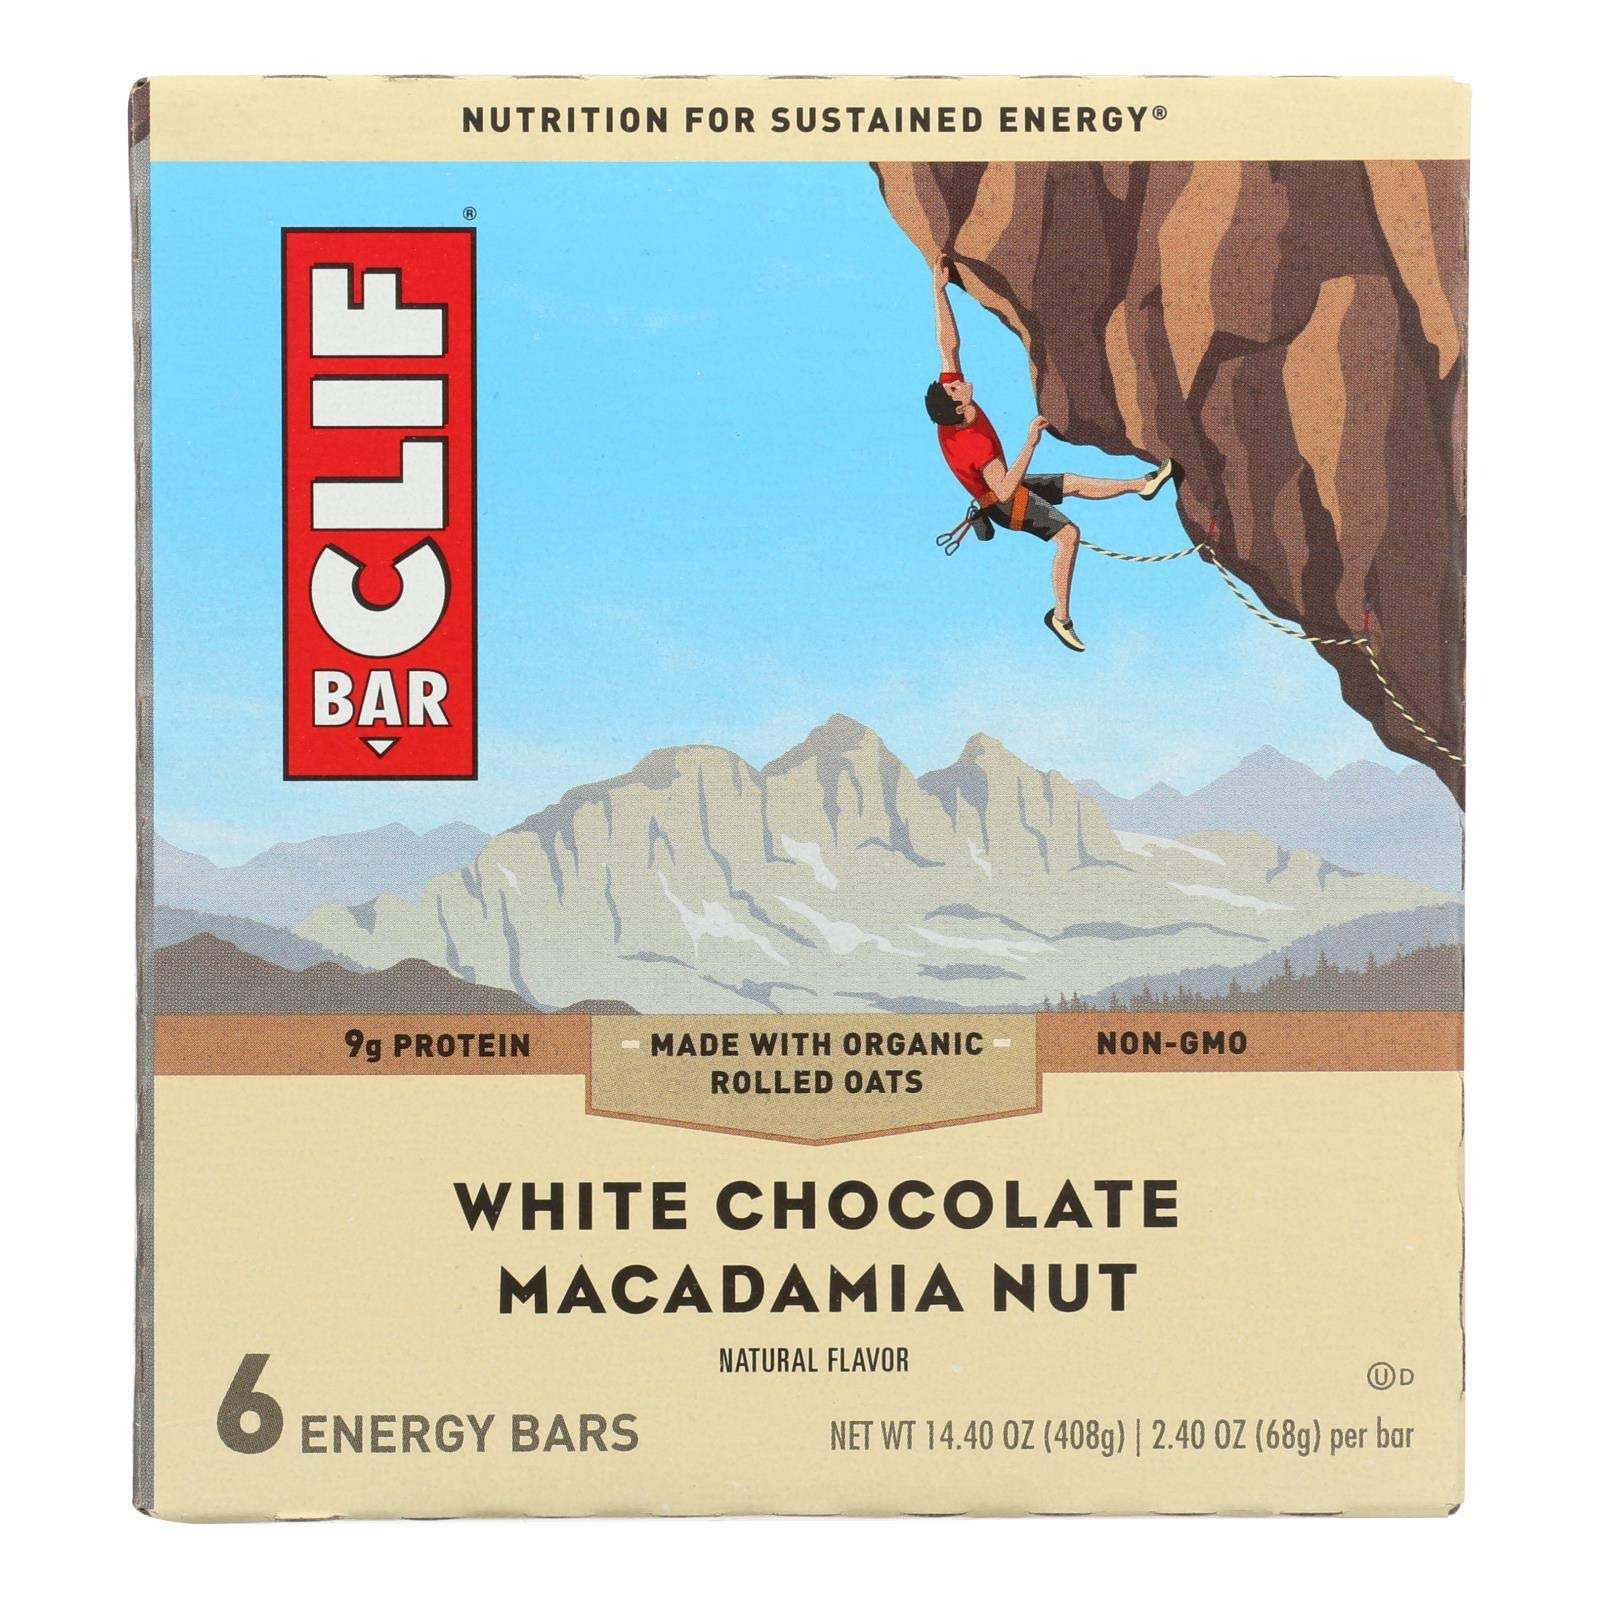
Item Name: Clif White Chocolate Macadamia Nut Energy Bar, 2.4 Ounce -- 54 per case.
Bullet Point: Important - Refrigerated items are perishable and tend to have short shelf lives - some of these can be as little as two weeks from the date of receipt - if you are ordering a large quantity, or are otherwise concerned about expiration dates, consider a frozen product.
Product Description: Clif White Chocolate Macadamia Nut Energy Bar, 2.4 Ounce -- 54 per case. Made With Organic Ingredients below Good Source Of Protein And Fiber Plus below No Artificial Sweeteners Or Preservatives below 23 Vitamins And Minerals below Available In 17 Delicious Flavors. Kosher
Value: 54.0
Unit: Count

Price: 11.525